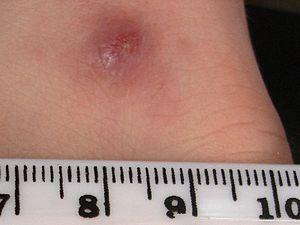
Leishmania tropica est une espèce de parasites de la famille des Trypanosomatidae, responsable d'une leishmaniose cutanée chez l'Homme. Il est transmis par un petit moustique, le phlébotome.